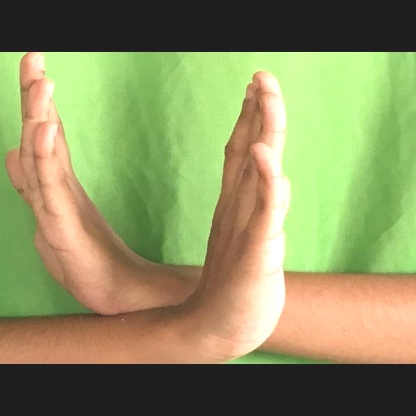
Mudra: Swastikam